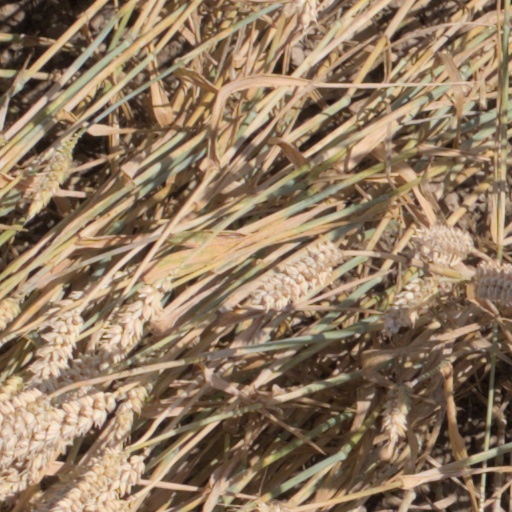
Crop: wheat